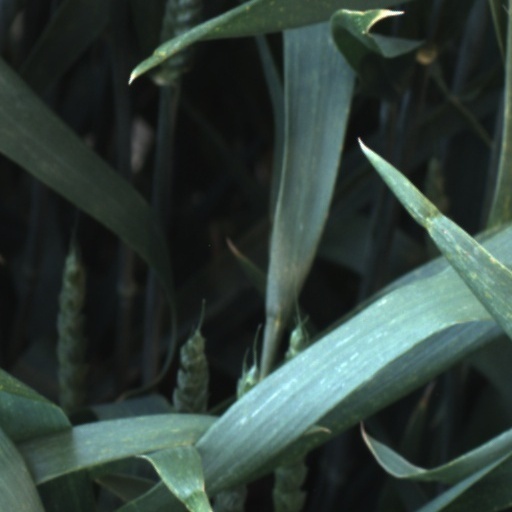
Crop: wheat